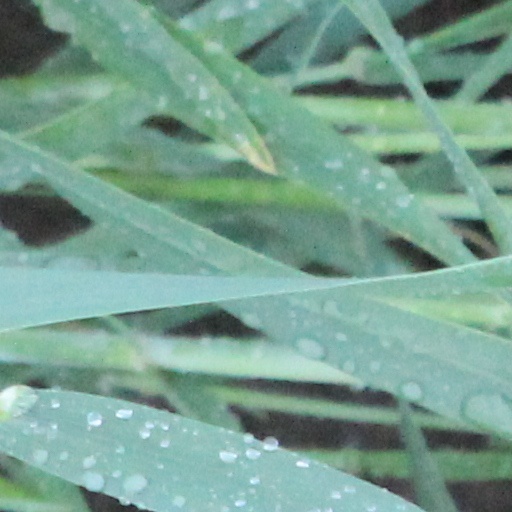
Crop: wheat